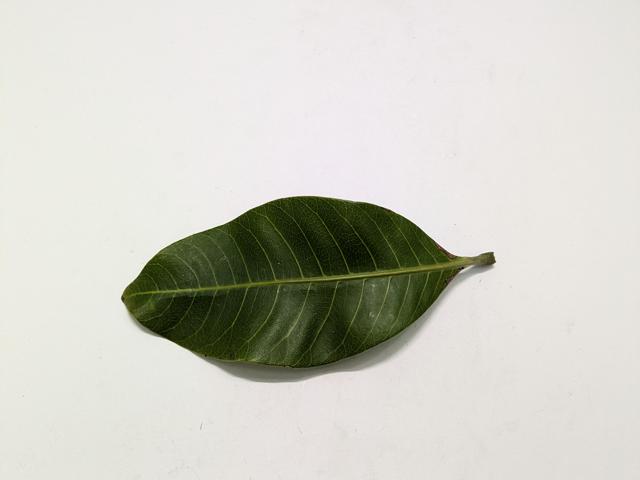
Mango leaf variety: Haribhanga